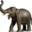
Label: elephant